History of the Ming dynasty

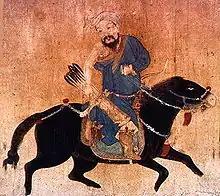
A Mongol horseman. Miniature from the 15th–16th century.

In February 1464, the 16-year-old Chenghua Emperor ascended to the throne. During the first half of his reign, he heavily relied on officials from the Grand Secretariat. However, throughout his entire reign, he remained under the influence of his concubine, Lady Wan. She used her power to promote eunuchs and her own family, leading to widespread corruption. In the later years of his reign, the eunuchs Wang Zhi and Liang Fang gained control of the government. Peasant uprisings erupted throughout the country, but were brutally suppressed. During his reign, construction on the Great Wall of China began. On 1 September 1487, the emperor fell ill and on 4 September, he appointed his son to preside over government meetings. He died on 9 September.